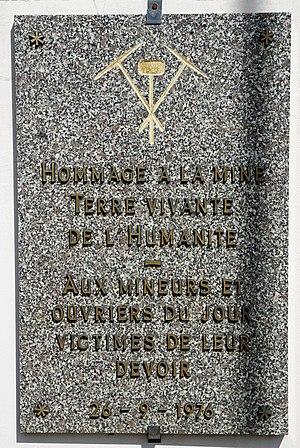
Musée de la mine Marcel-Maulini
Le musée de la mine Marcel-Maulini, situé au centre de la ville de Ronchamp en France, permet à travers toute une collection d'objets de rappeler le travail des mineurs grâce à une importante collection de photographies et de documents permet d'appréhender la vie de l'époque.
Le bassin minier de Ronchamp et Champagney est un territoire situé dans le département de la Haute-Saône et la région française de Bourgogne-Franche-Comté ; marqué économiquement, socialement, paysagèrement, écologiquement et culturellement par l'exploitation intensive de la houille présente dans son sous-sol entre le XVIIIᵉ siècle et le XXᵉ siècle. Il se compose des trois principales communes de Ronchamp, Champagney et Magny-Danigon ainsi que de plusieurs hameaux et autres villages voisins.